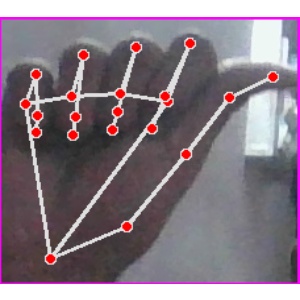
अक्षर: छ